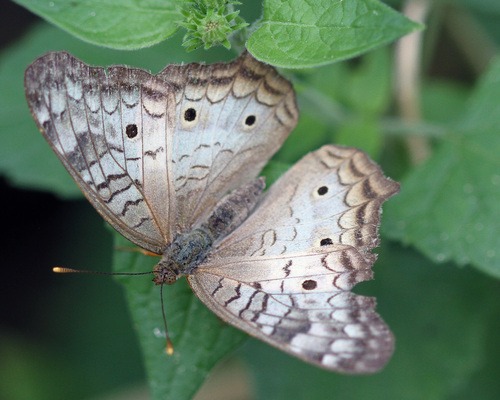
Scientific name: Anartia jatrophae
Common name: White peacock
Family: Nymphalidae
Order: Lepidoptera
Pollinator type: Primary pollinator
Habitat: Gardens, parks, and open areas
Geographic range: Southern United States to Argentina
Conservation status: Least Concern